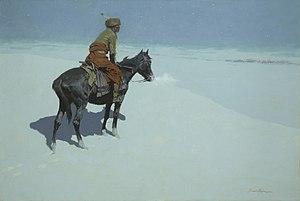
Frederic Sackrider Remington est un peintre, dessinateur et sculpteur américain spécialisé dans la description de l'Ouest américain et rattaché au courant moderniste du réalisme américain.